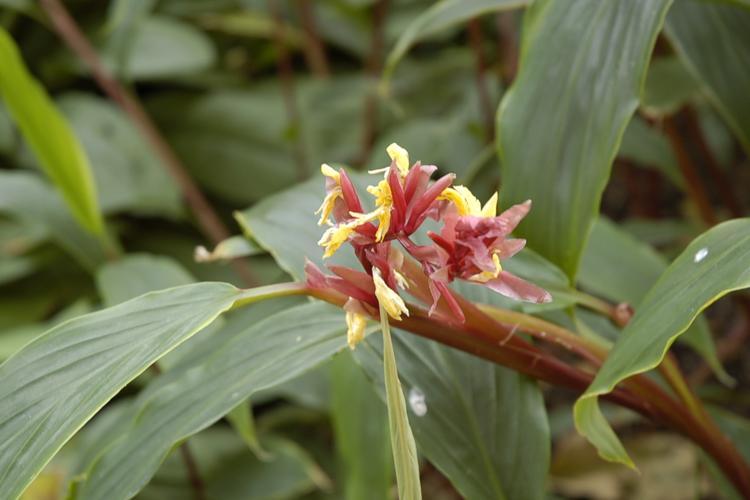
Label: cautleya spicata